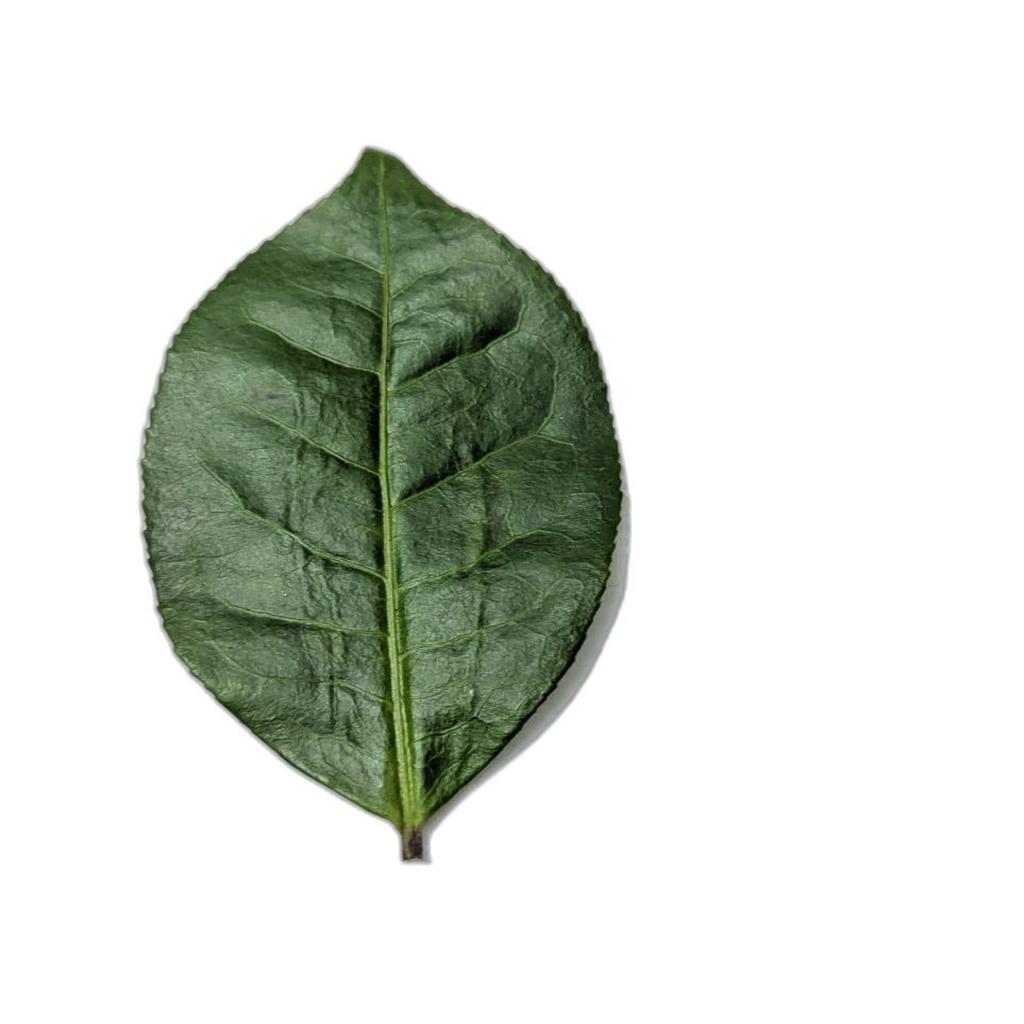
Label: Healthy